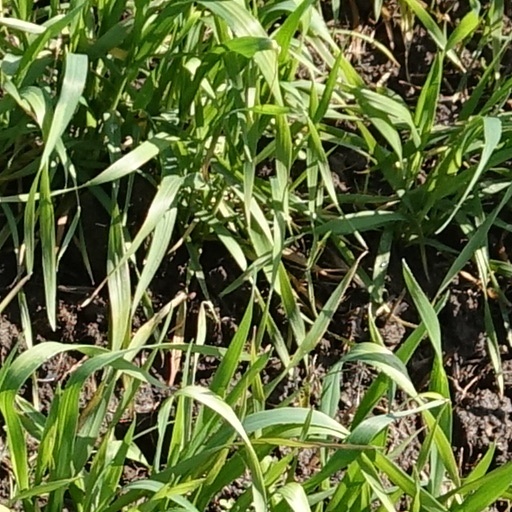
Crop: wheat